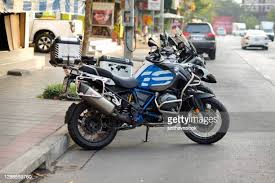
Vehicle type: Motorcycles